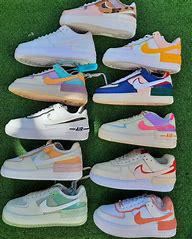
Brand: Nike
Model: Air Force 1